Battle of Yongyu

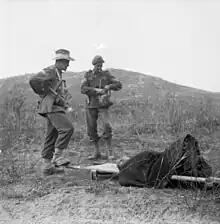
A captured North Korean WIA awaits evacuation after the fighting at Yongyu

Despite the uncertain situation and the lack of indirect support, Lieutenant Colonel Green's tactical handling of the Australian battalion had been bold, and his decision to move quickly through Yongyu and to attack off the line of march proved decisive. Preoccupied with fighting the Americans to their north, the KPA were unprepared for the Australians to attack from the rear. Caught between the US paratroopers and the 27th British Commonwealth Brigade, the KPA 239th Regiment was practically destroyed. KPA casualties in the apple orchard were 150 killed, 239 wounded and 200 captured, while Australian casualties numbered just seven men wounded. Including those engaged by the Argylls, total KPA losses during the fighting with the 27th British Commonwealth Brigade exceeded 200 killed and 500 captured. The survivors fled westwards. In their first major battle in Korea, the Australians had distinguished themselves, and the battalion was later praised for its performance. The action became known as the "Battle of the Apple Orchard", while the Royal Australian Regiment was later granted the battle honour "Yongju". Boosting their confidence, the success prepared the Australians for the battles which they were to face in the months that followed. Meanwhile, 3/187 ABN reported killing 805 KPA and capturing 681 in the fighting around Yongyu. Altogether, US casualties during the Sukchon-Sunchon operation were 48 killed in action and 80 wounded and a further one killed and 56 injured in the jump.